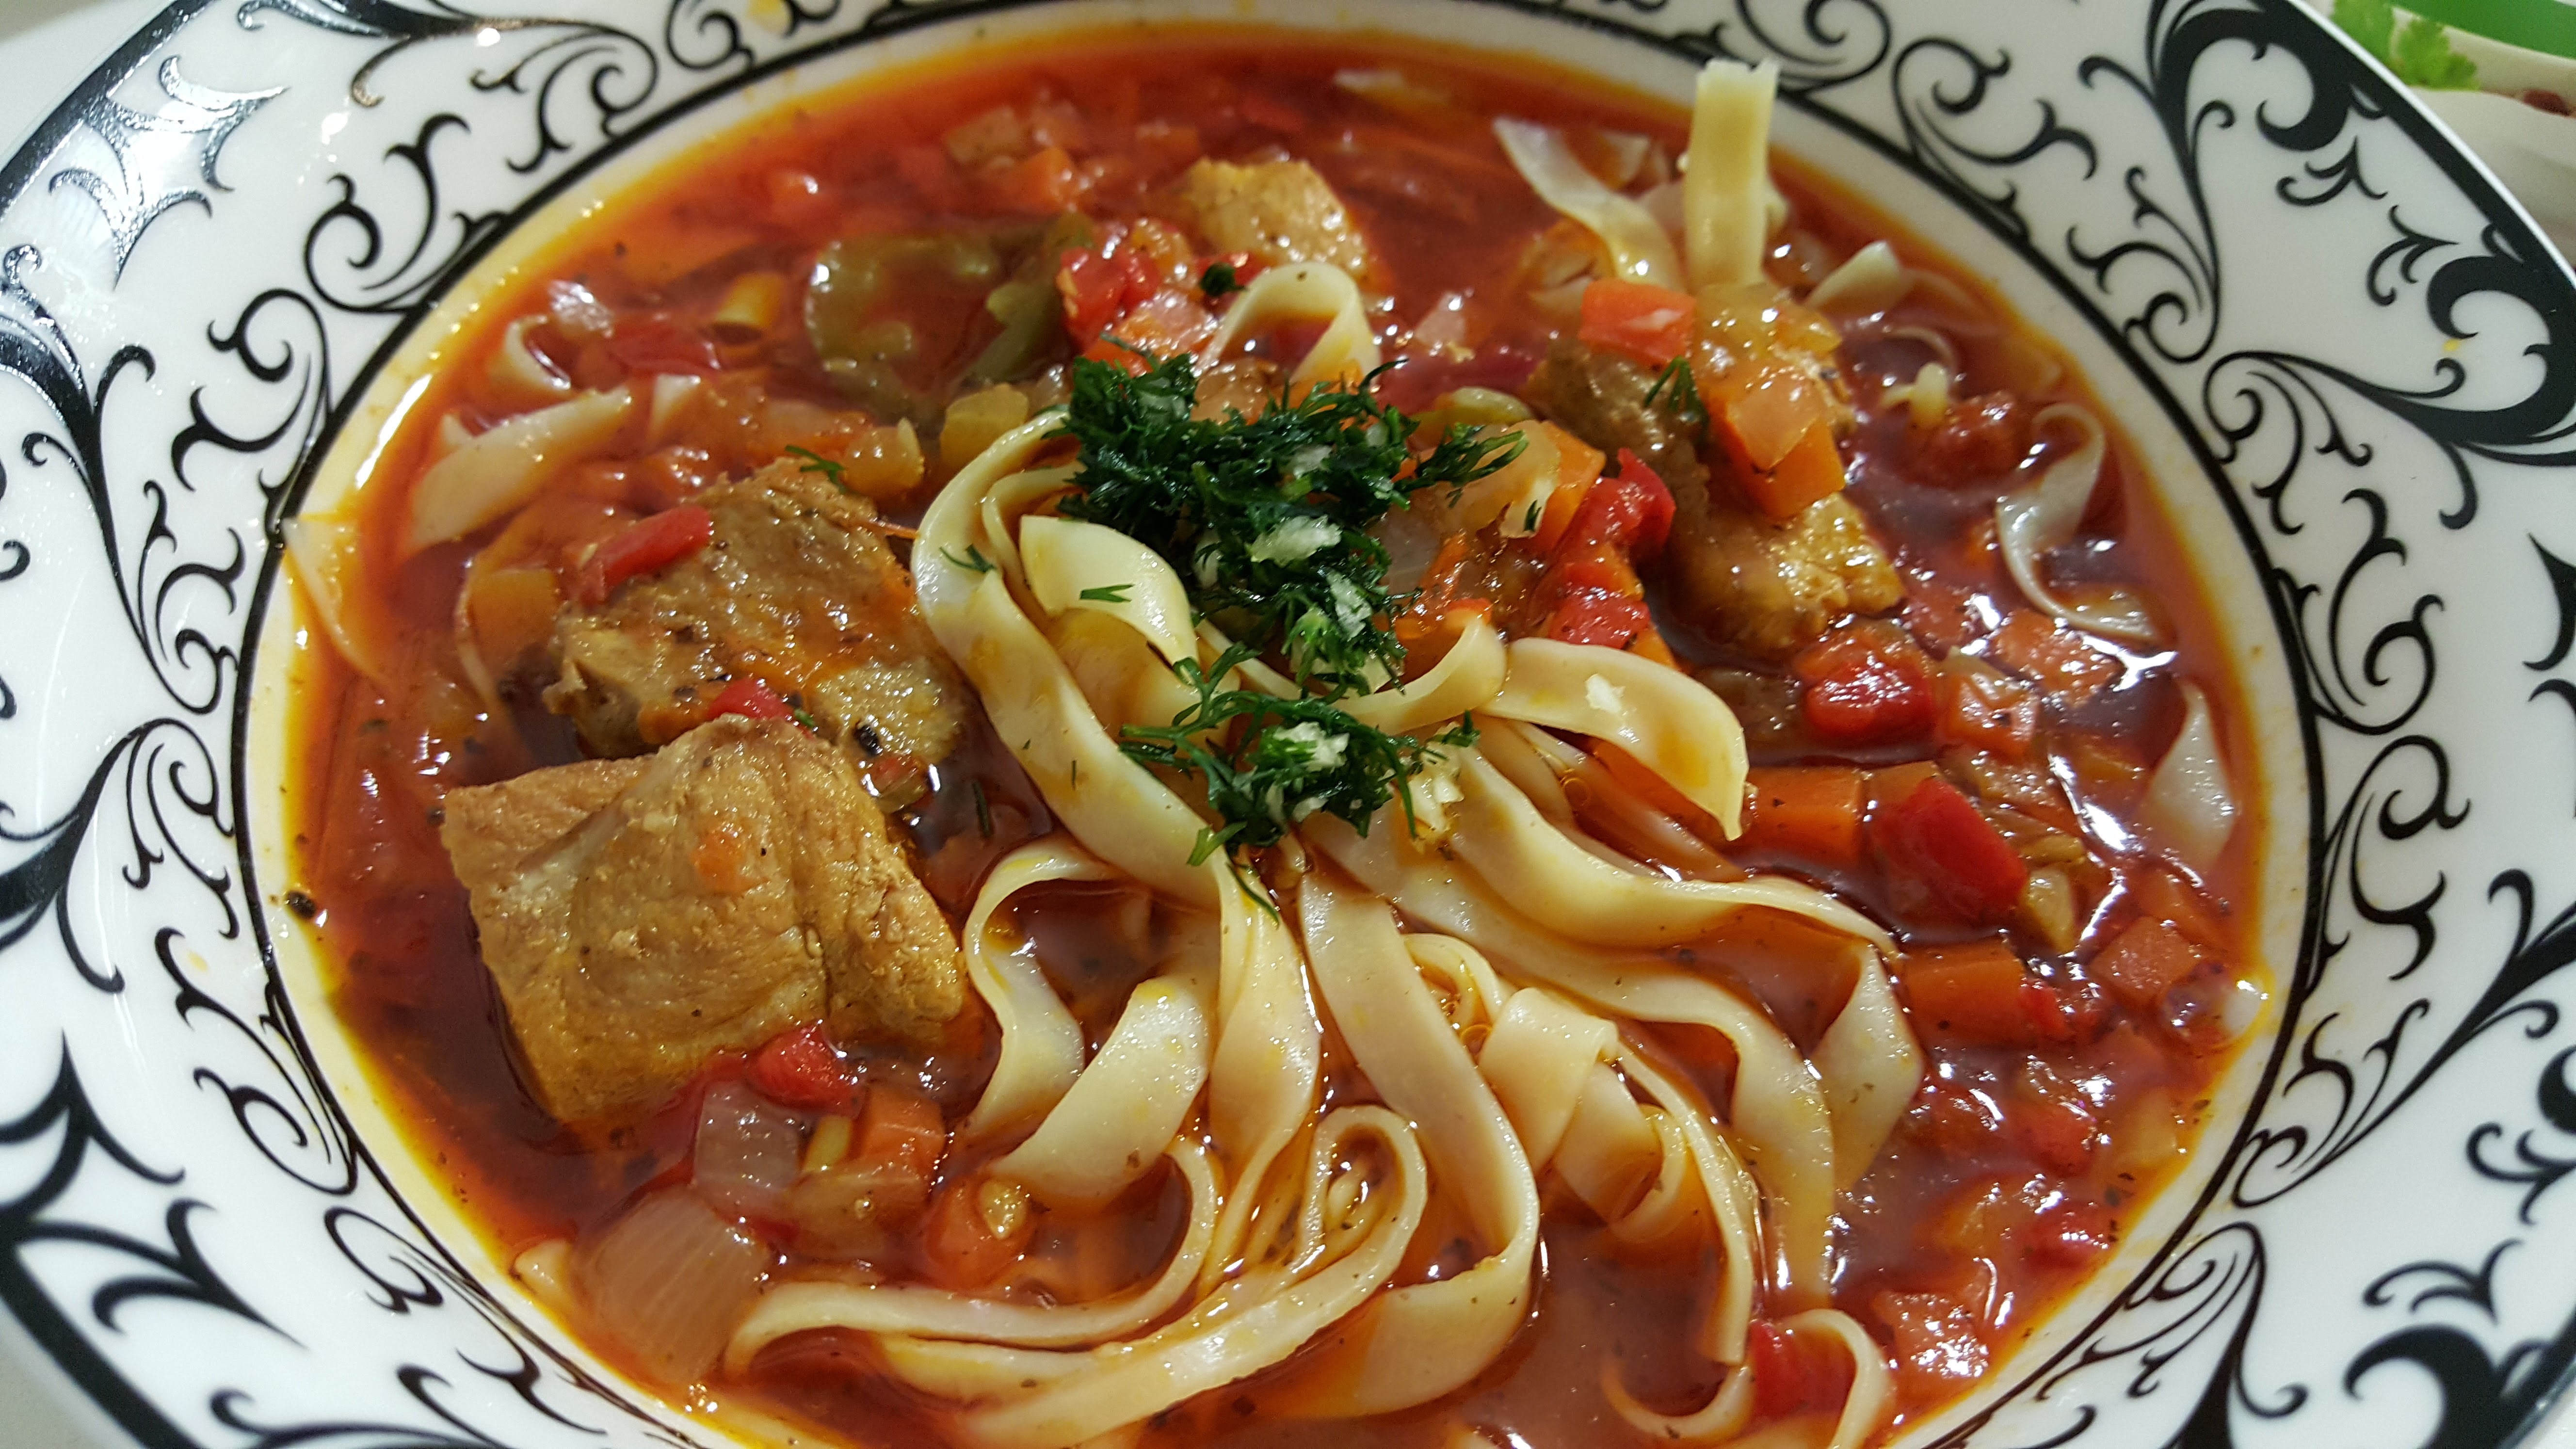
dish, food, kitchen, cuisine, soup, noodle, asian food, noodles, tasty, chinese food, lagman, noodle soup, lamian